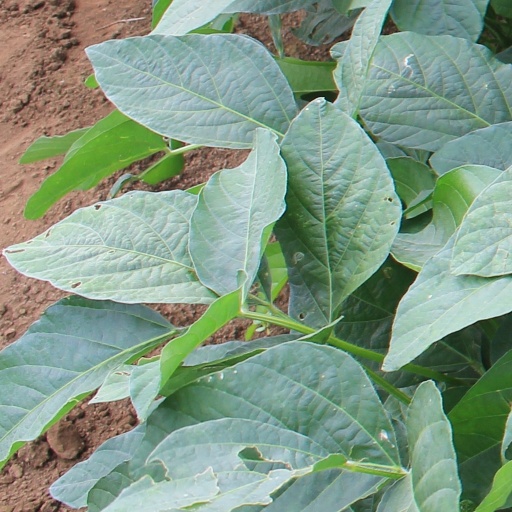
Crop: soybean